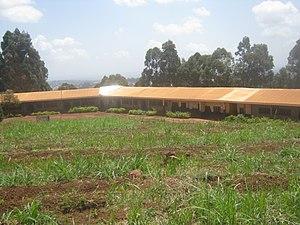
Le lycée de Bamougong est l'un des plus grands établissements d'enseignement secondaires du Département des Bamboutos. Situé à mi-chemin entre la ville de Mbouda et la ville de Batcham, ses élèves viennent non seulement du Groupement Bamougong mais aussi de ces deux villes environnantes.
Bamougong est une collectivité traditionnelle camerounaise de la Région de l'Ouest, située dans le département des Bamboutos et l'arrondissement de Batcham.